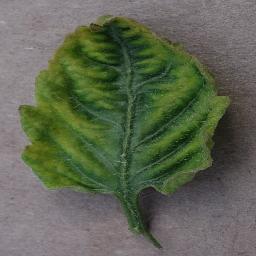
Label: Tomato___Tomato_Yellow_Leaf_Curl_Virus